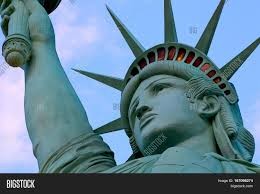
Landmark: Statue of Liberty